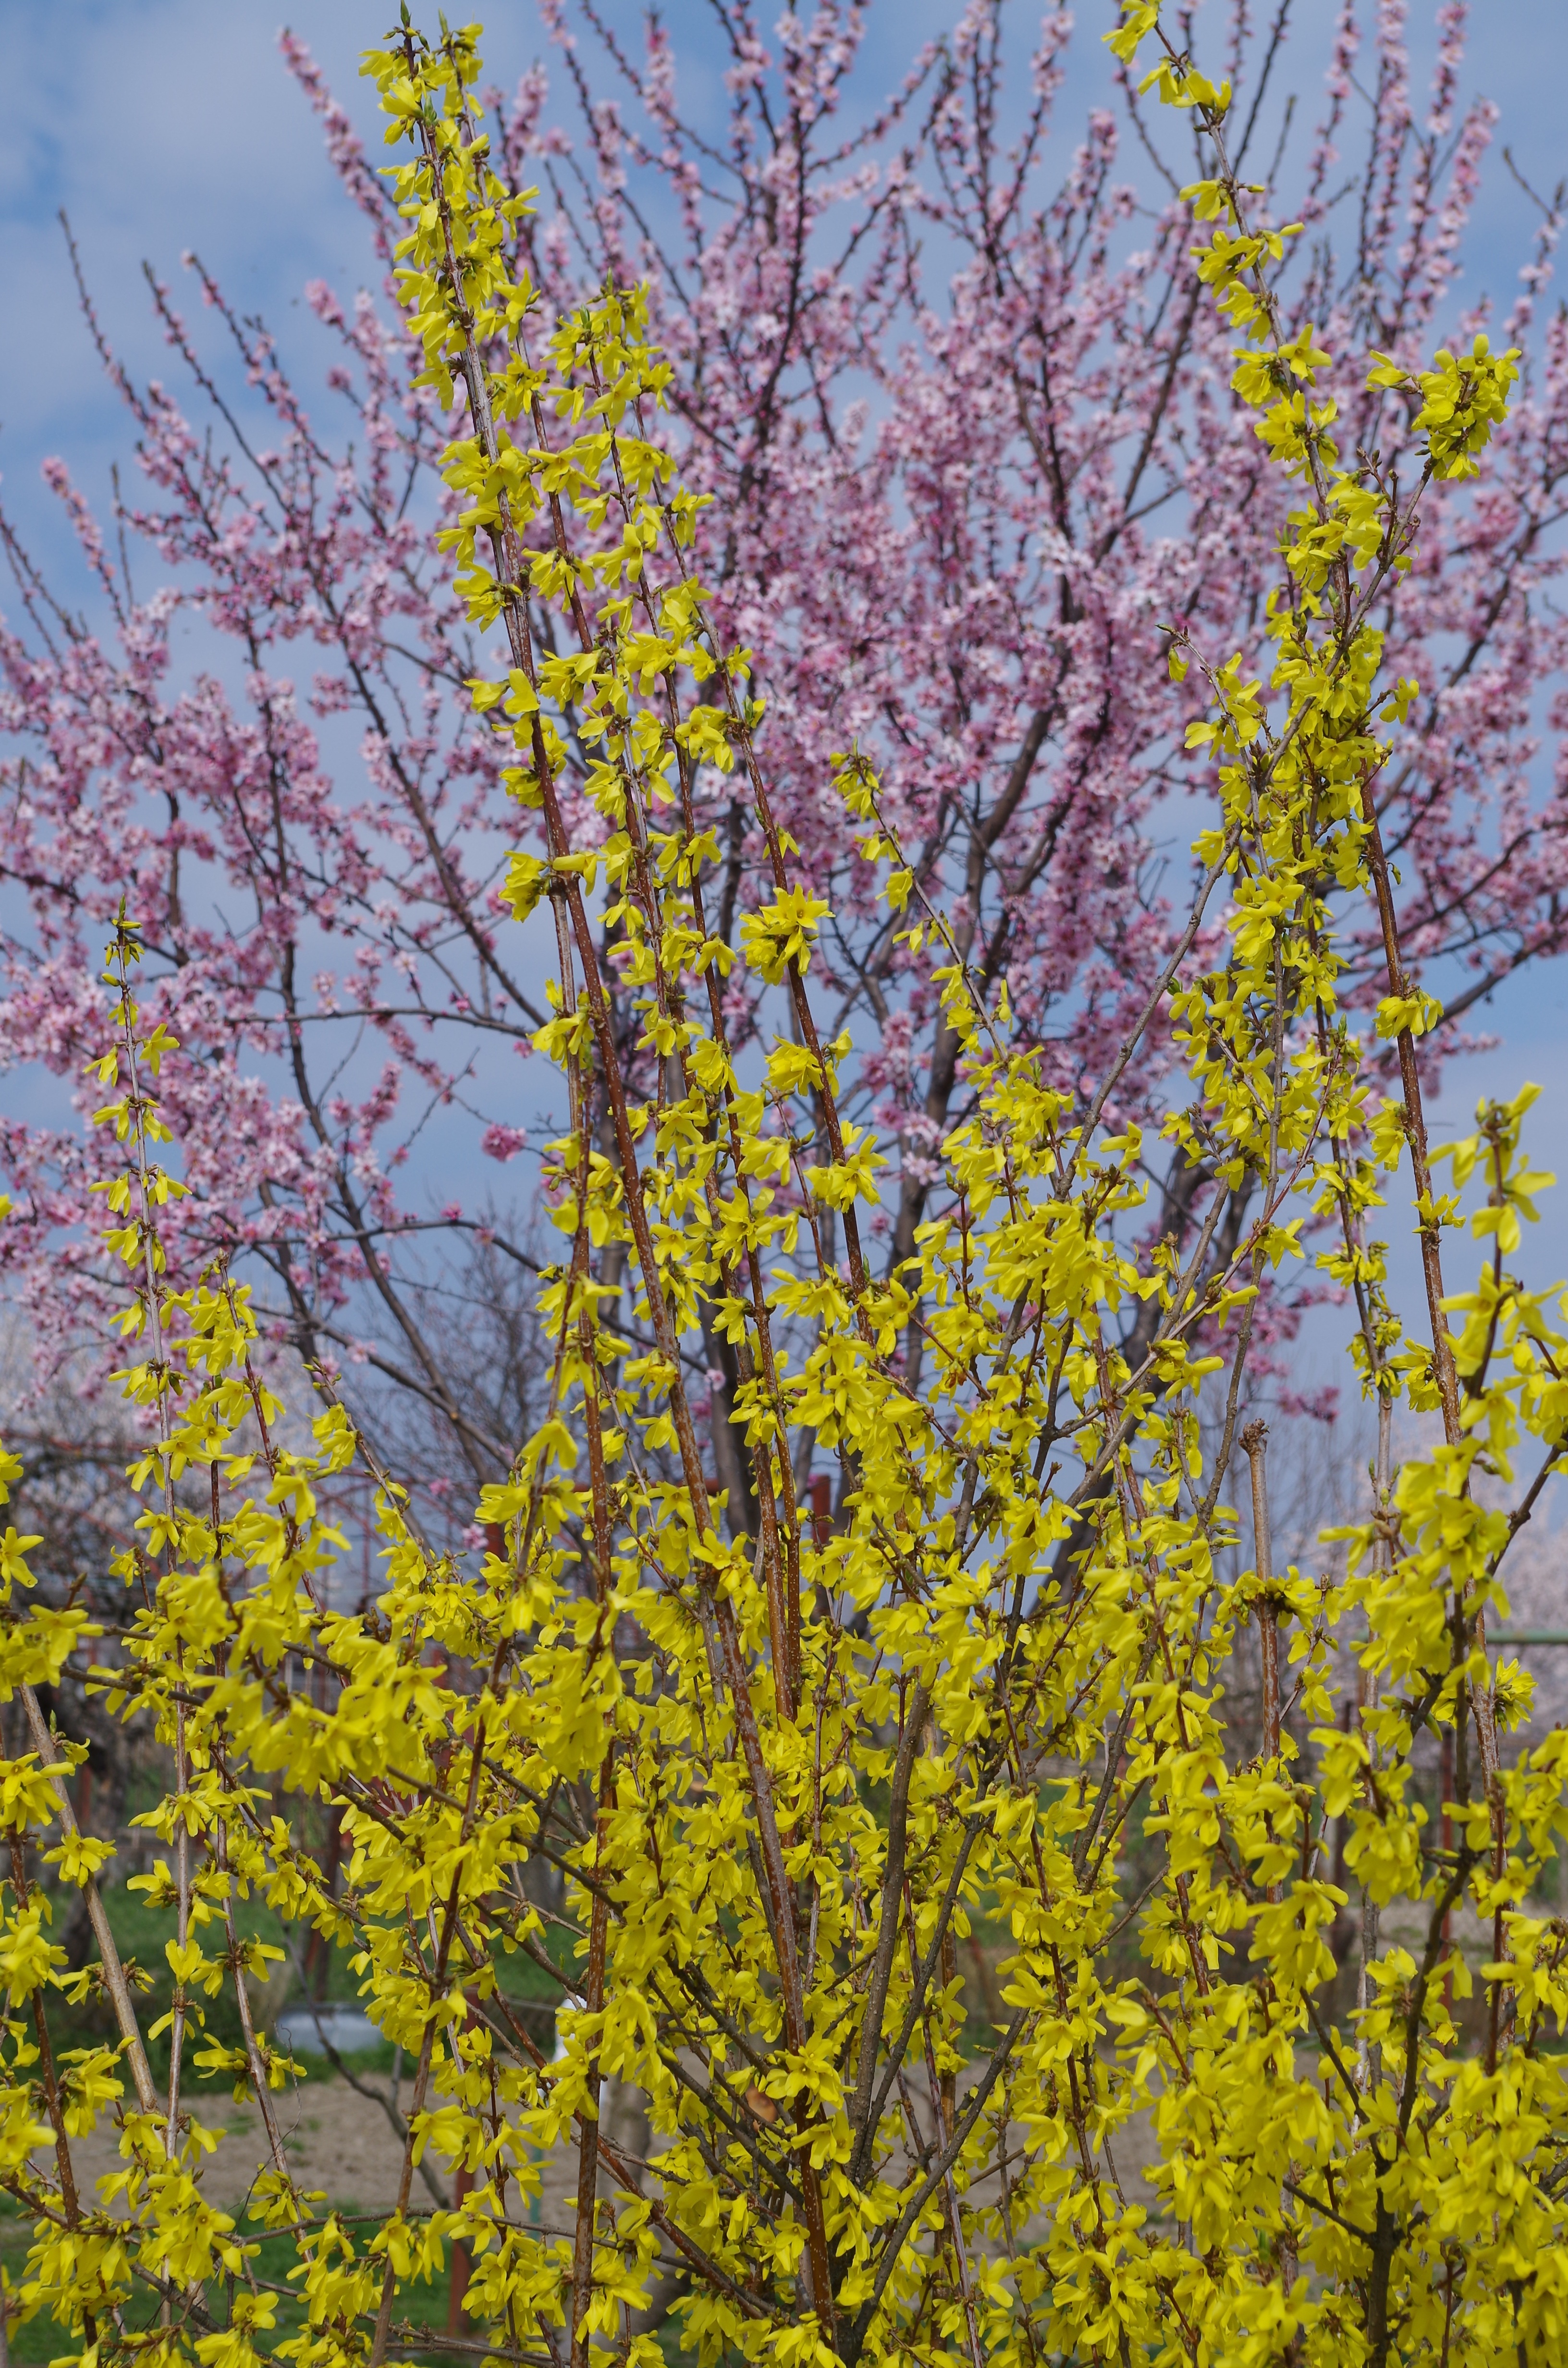
tree, branch, blossom, plant, meadow, leaf, flower, produce, botany, blooming, yellow, flora, wildflower, shrub, ecosystem, flowering plant, ker, woody plant, land plant, golden shower